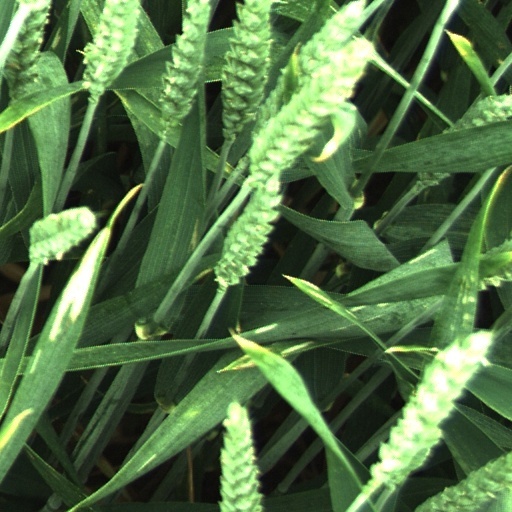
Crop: wheat